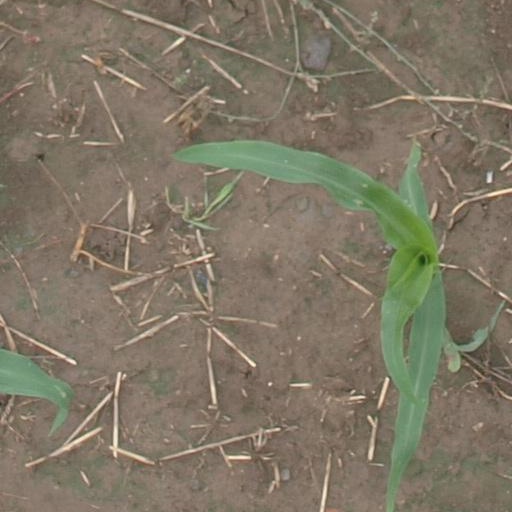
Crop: maize; corn